Eucatastrophe

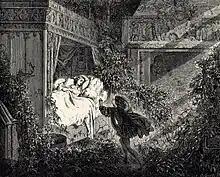
In a classic use of eucatastrophe, the prince arrives to break the spell that has kept Sleeping Beauty and her kingdom asleep for 100 years. 1897 illustration by Gustave Doré

A eucatastrophe is a sudden turn of events in a story which ensures that the protagonist does not meet some terrible, impending, and plausible and probable doom. The concept was created by the philologist and fantasy author J. R. R. Tolkien in his essay "On Fairy-Stories", based on a 1939 lecture. The term has since been taken up by other authors, and by scholars.